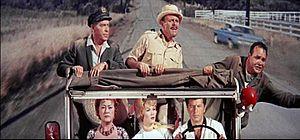
Un monde fou, fou, fou, fou est un film américain réalisé par Stanley Kramer et sorti en 1963.